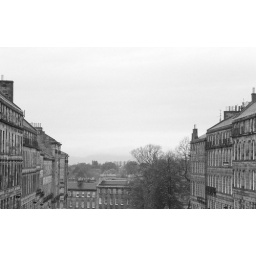
On a clear day you see over the water to Fife!